General Post Office, Sydney

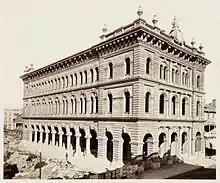
Completion of the First Stage of Barnet's GPO facing George Street and the widening of St. Martin's Lane (now Martin Place), .

Despite several alterations to the post office on George Street, by 1851, a special Board of Enquiry established by the colonial government had concluded that "the building [is] very ill-adapted for the business required to be carried out in it..." Further alterations were added in an attempt to relieve some pressure on the mail service, but nevertheless, the lack of amenities was a source of complaint by workers and one staff member in 1853 described how "the stench in this room is at times so unbearable as to hinder us materially in the performance of our duties." Continued rapid growth and population rise, particularly in New South Wales had placed significant strain on the postal services and the post office building itself, which had now become a public and government concern due to its gross overcrowding and that the system of handling mail was rapidly descending into the danger of collapsing entirely.